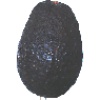
Label: Avocado ripe 1